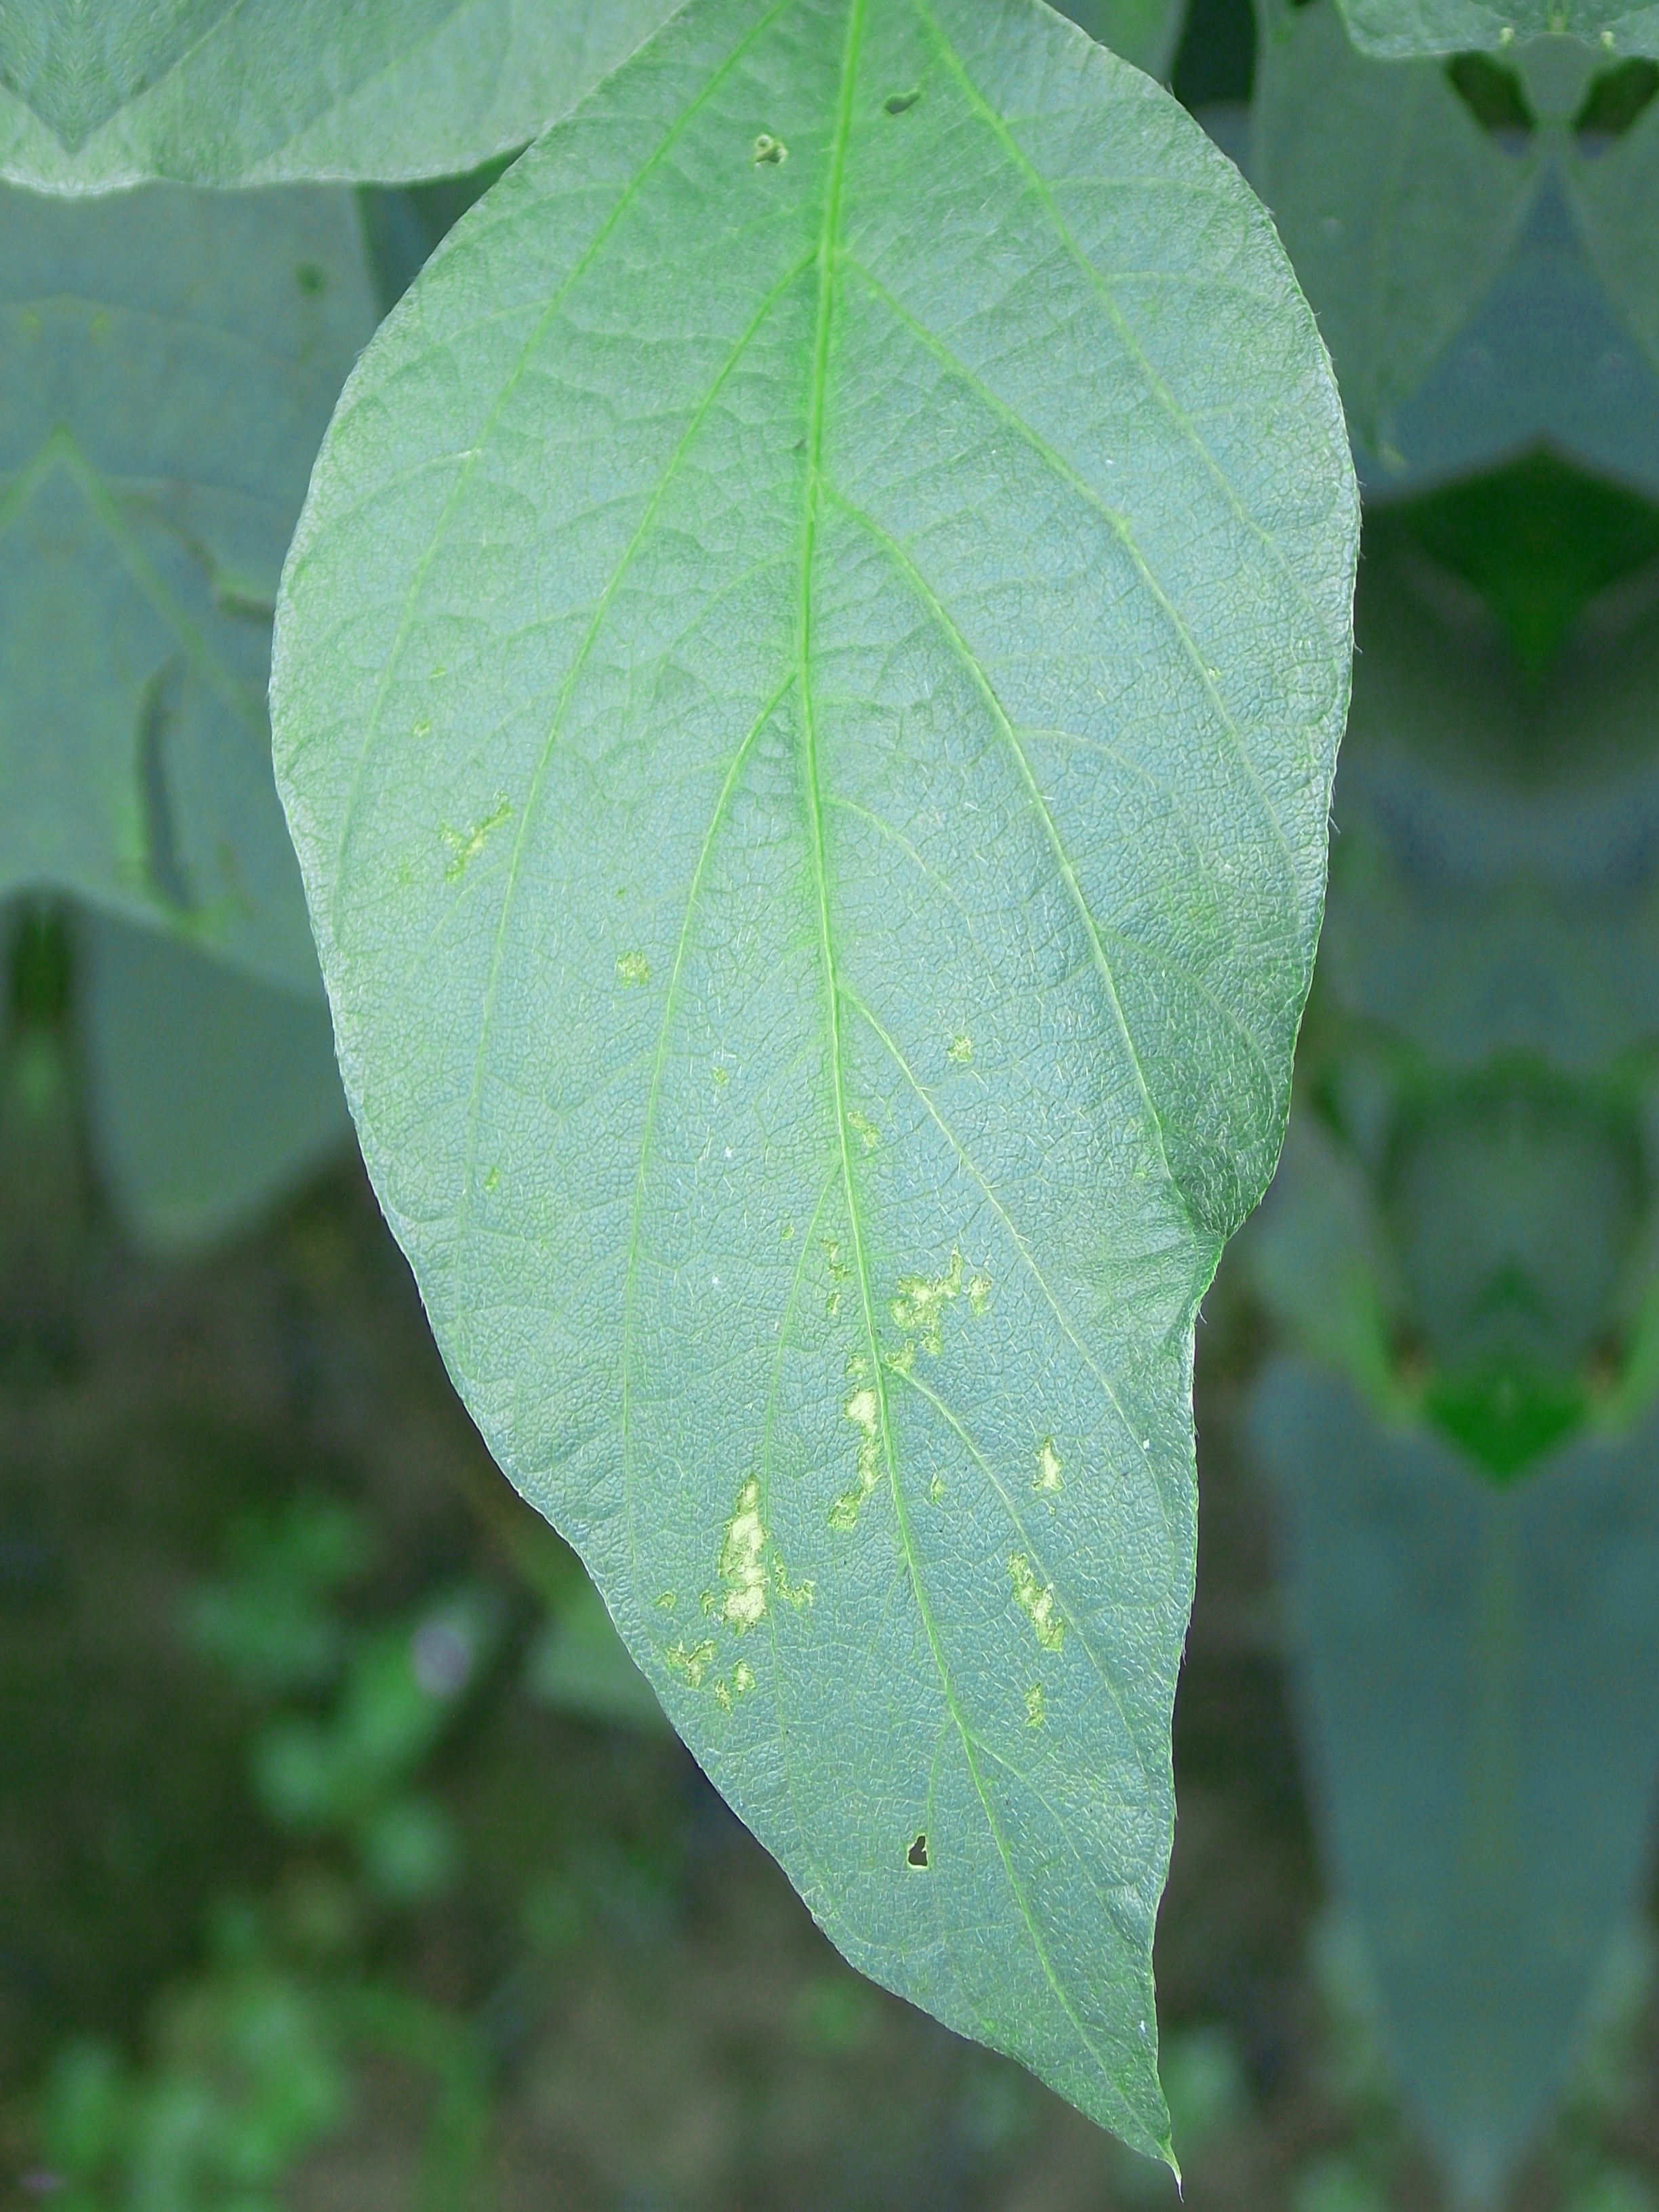
Label: Disease